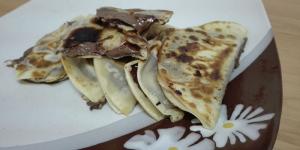
empanadillas de nutella y platano